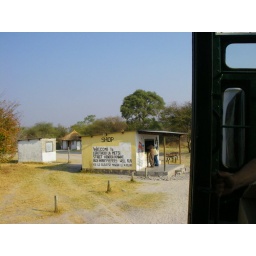
Local store near the bridge on the river Khwai, Moremi Game Reserve, Botswana.